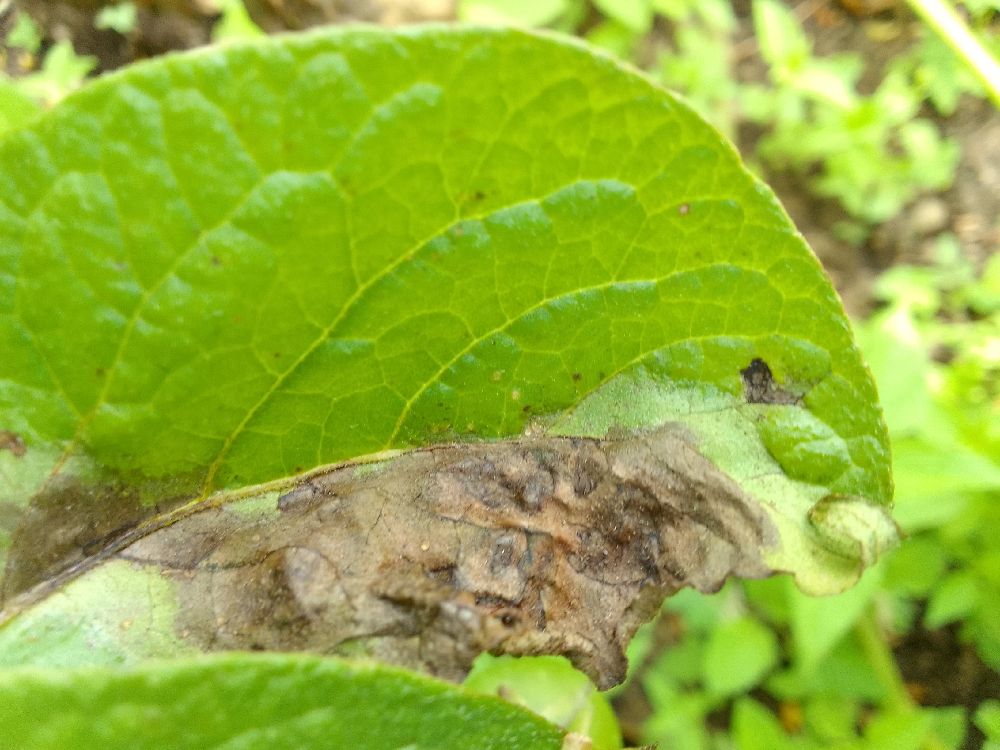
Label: Late blight